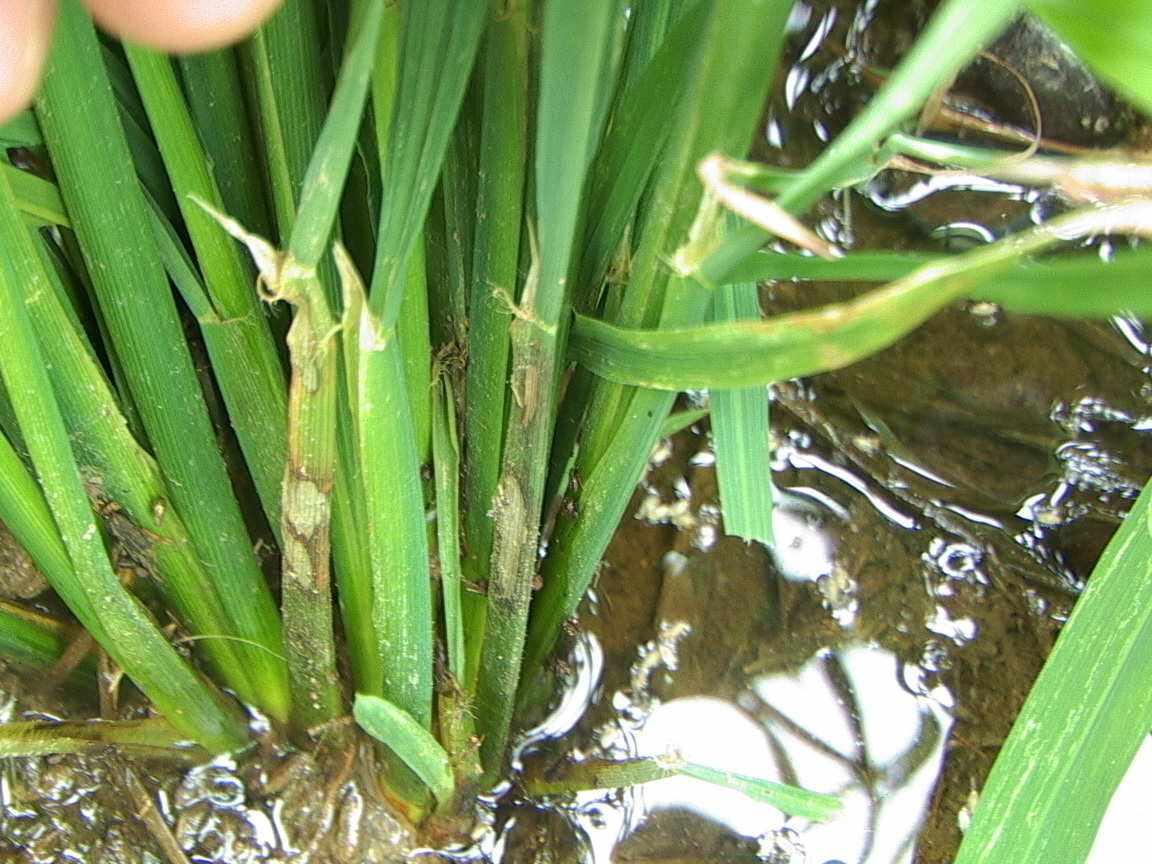
Plant: Rice
Disease: rice sheath blight